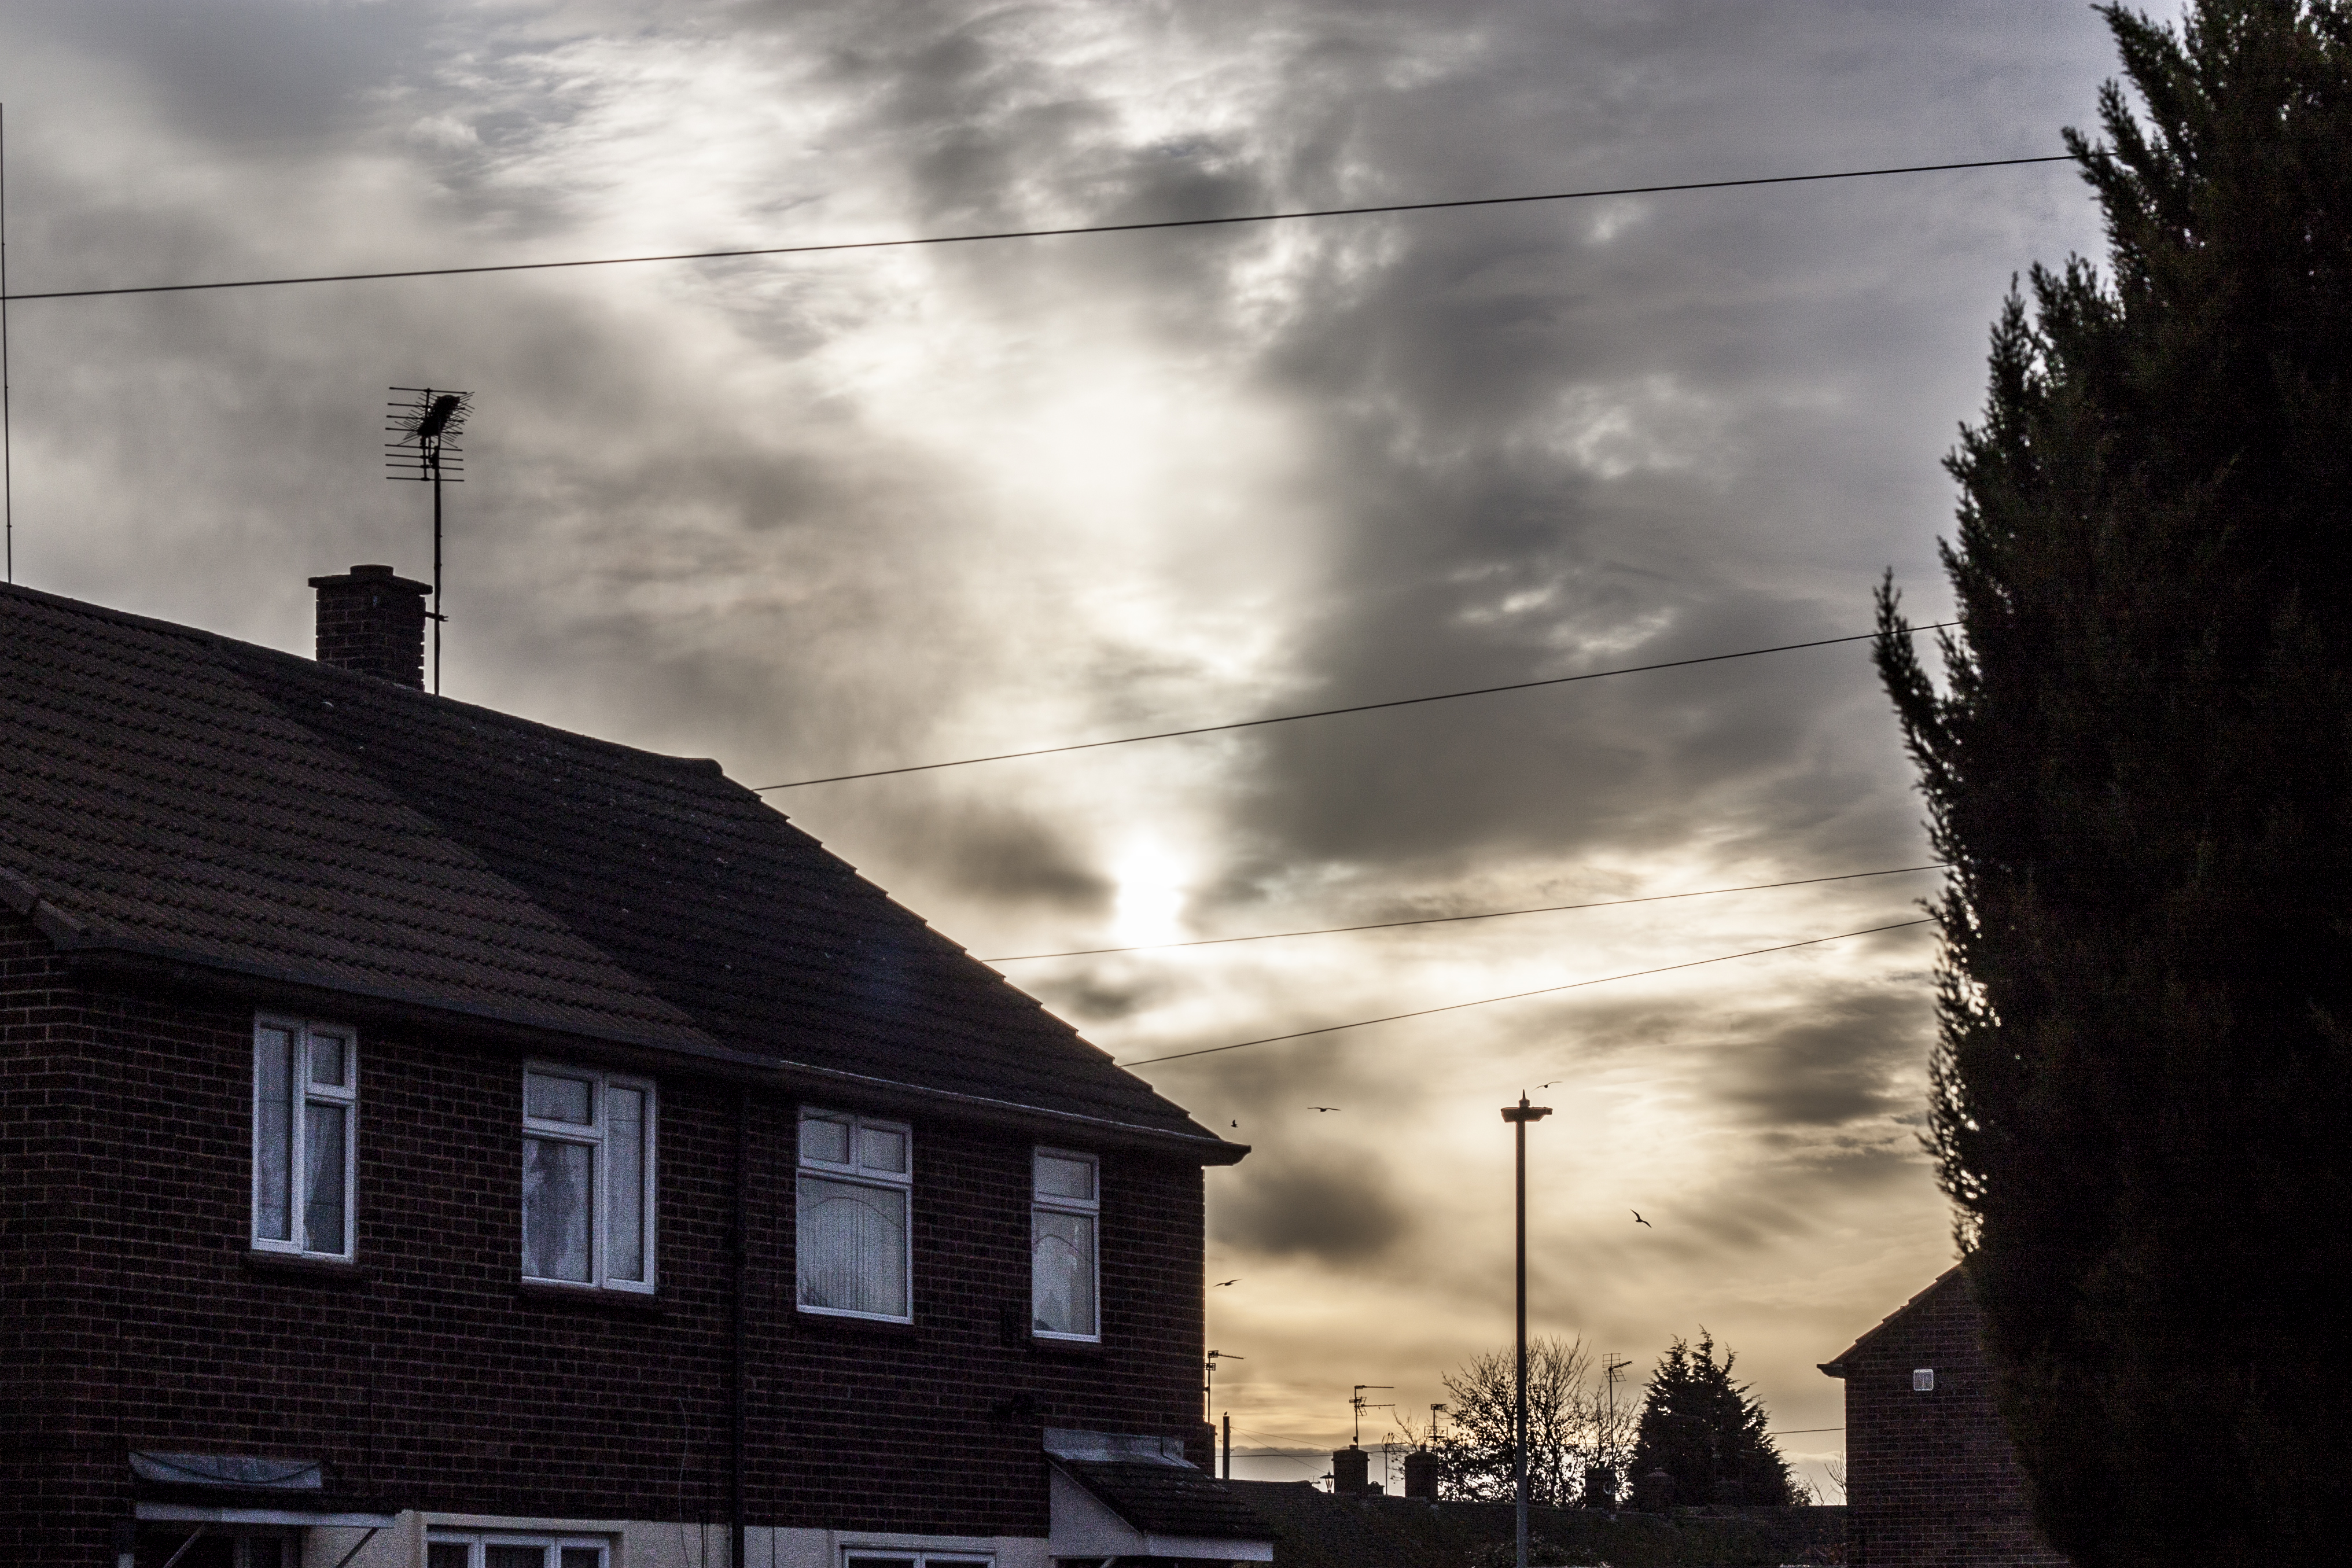
light, cloud, sky, house, sunlight, dusk, evening, darkness, lighting, uk, peterborough, meteorological phenomenon